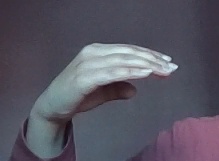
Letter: jeem